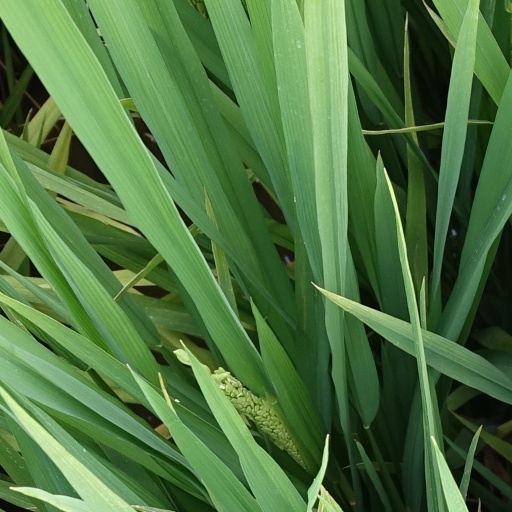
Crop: rice